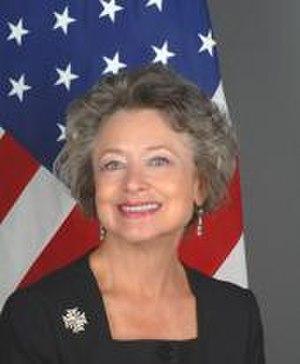
L' ambassadeur des États-Unis en Guinée est le représentant officiel du gouvernement des États-Unis auprès du gouvernement de la Guinée. Ceci est une liste des ambassadeurs des États-Unis en Guinée.